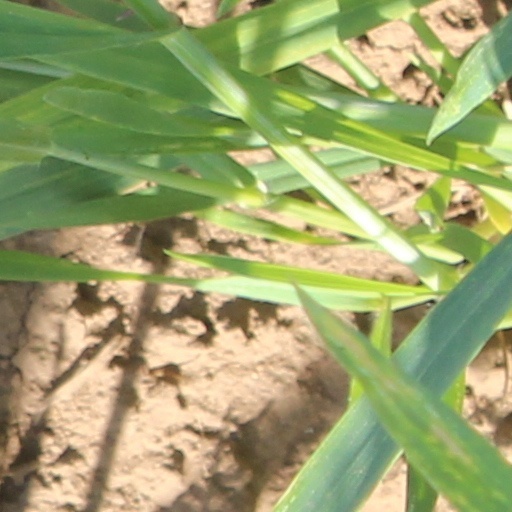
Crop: wheat